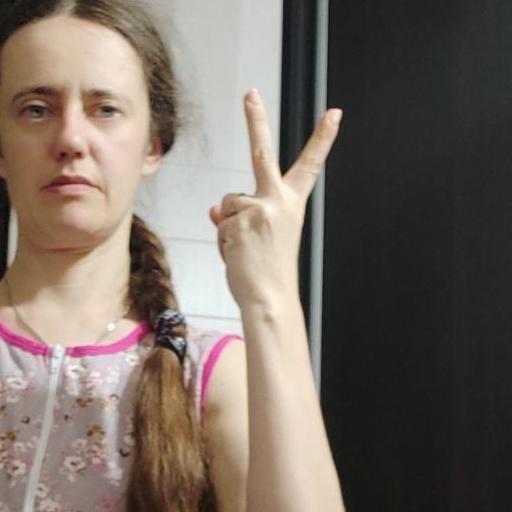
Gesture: peace_inverted